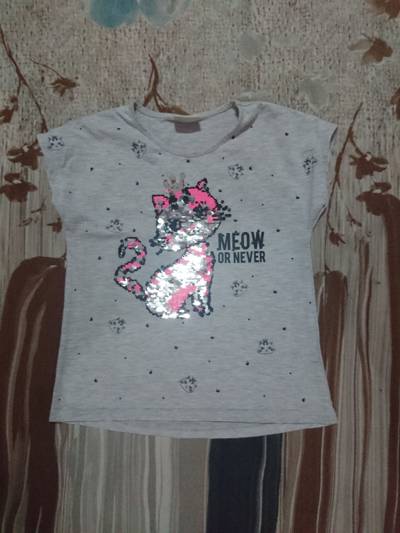
Waste category: clothes